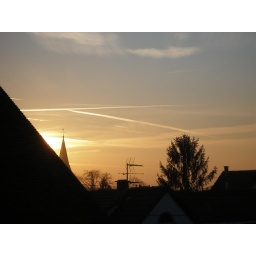
The view out my bedroom window at about 7 o'clock in the morning